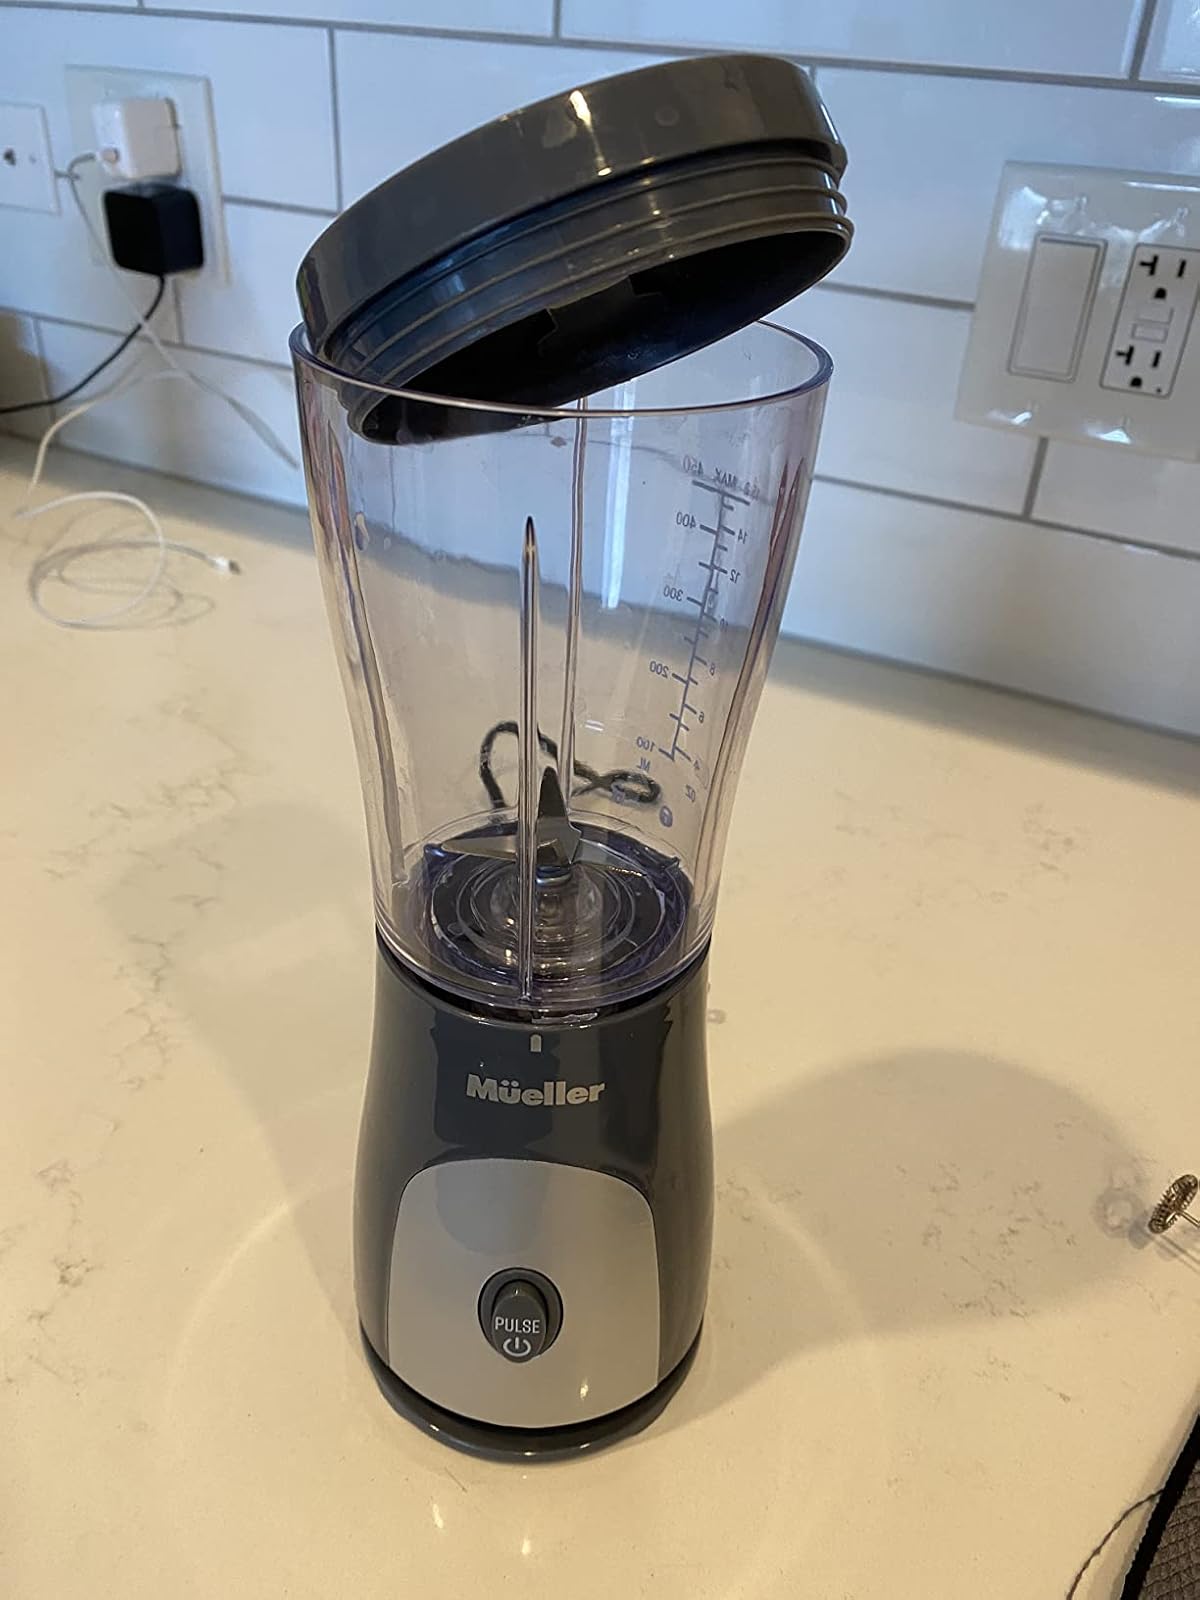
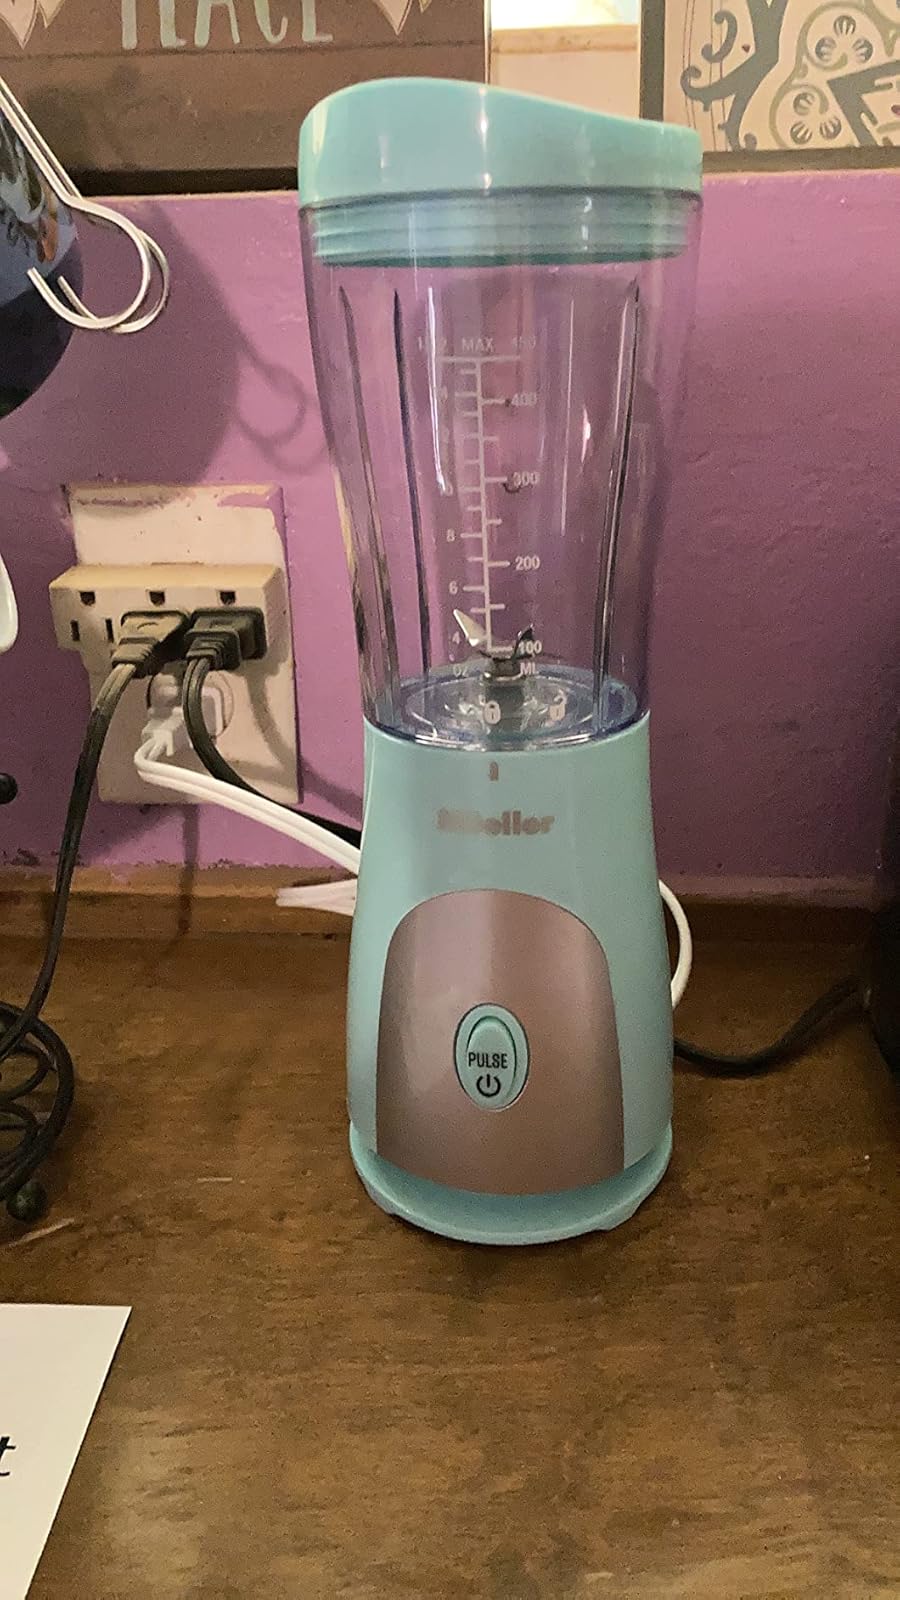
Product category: items_blender
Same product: no